First Battle of Gaza

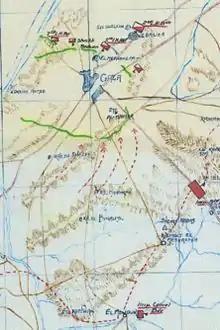
Four arrow headed red dotted lines indicate direction of infantry attack

Although Murray delegated the responsibility for the battle to Dobell, he set three objectives. These were to capture a line along the Wadi Ghuzzee in order to cover the laying of the railway line, to prevent the defenders withdrawing before they were attacked, and to "capture Gaza and its garrison by a "coup de main."" The plan of attack produced by Dobell and his staff, was similar to those successfully implemented at Magdhaba by Chauvel and at Rafa by Chetwode, except that the EEF infantry were to have a prominent role. On a larger scale than the previous battles, the garrison at Gaza, established in fortified entrenchments and redoubts, was to be surrounded and captured, before Ottoman reinforcements could arrive.